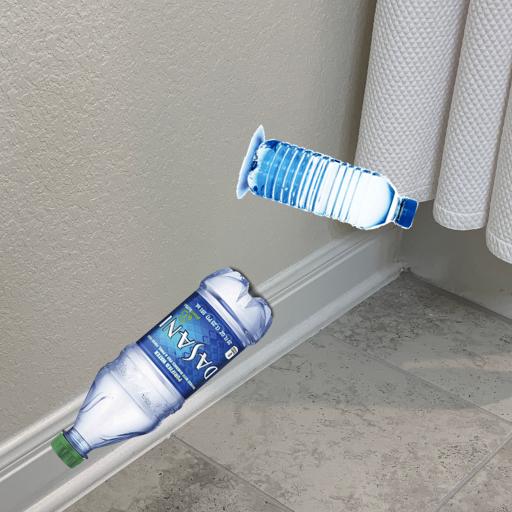
Label: bottles